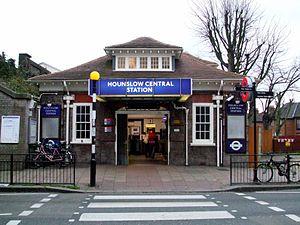
Hounslow Central est une station du métro de Londres.